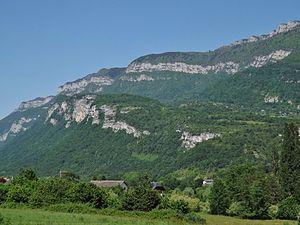
Vue des falaises dites Balcons de Pragondran à Vérel-Pragondran, depuis les hauteurs de Chambéry, en Savoie.
Verel-Pragondran est une commune française située dans le département de la Savoie, en région Auvergne-Rhône-Alpes.